Rugby union in the United States

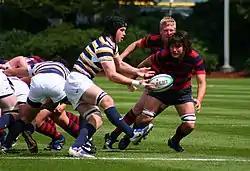
California v Saint Mary's match in 2010

Rugby union is played in universities throughout the United States. More than 1,000 colleges have rugby teams. College rugby is the largest section of USA Rugby's membership. For the 2010–11 season, there were over 32,000 college members and 854 college clubs registered with USA Rugby, roughly a 14% increase from 28,000 college members in August 2008. College rugby continues to grow in popularity, and rugby is one of the fastest growing sports across college campuses.